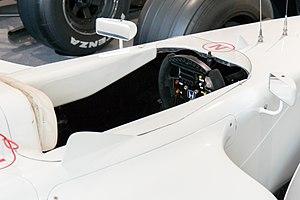
La Honda RA099 est un prototype de monoplace de Formule 1 conçu, fin 1998, par l'ingénieur Harvey Postlethwaite et construit par Dallara pour préparer la venue de Honda Racing Developments en championnat du monde de Formule 1 en 2000. Elle est testée par le Néerlandais Jos Verstappen qui aurait dû être rejoint par le Finlandais Mika Salo. La RA099 est propulsée par un moteur V10 Mugen-Honda et équipée de pneumatiques Bridgestone.